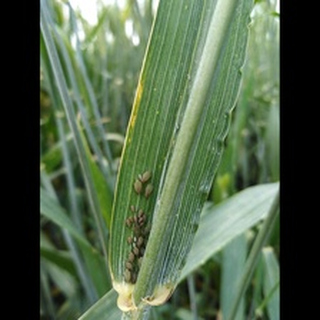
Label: wheat_aphid